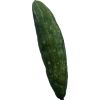
Label: Cucumber 3